Barbell

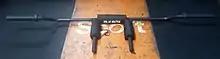
A safety squat bar

A bar with a camber in the middle, two handles and padding. The safety squat bar may help to avoid causing or aggravating injury while squatting.